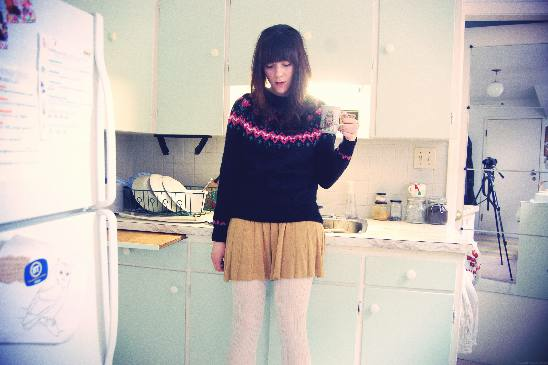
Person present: No